Hyundai Lavita

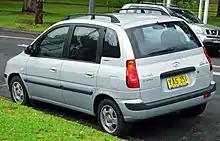
Pre-facelift Hyundai Elantra LaVita (Australia)

The Lavita is a five-door, five-seater hatchback and is available in 1.5, 1.6 and 1.8-litre petrol engines. The 1.8 has a top speed of and a 0 to 60 mph time of 11.3 seconds. In Europe, there were versions also available with turbo diesel engines, these were available from September 2001.